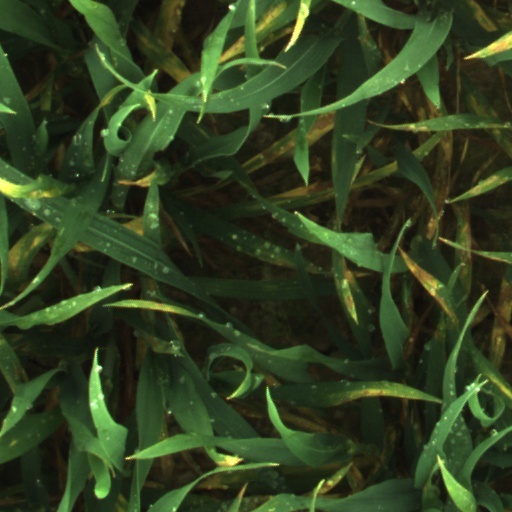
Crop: wheat